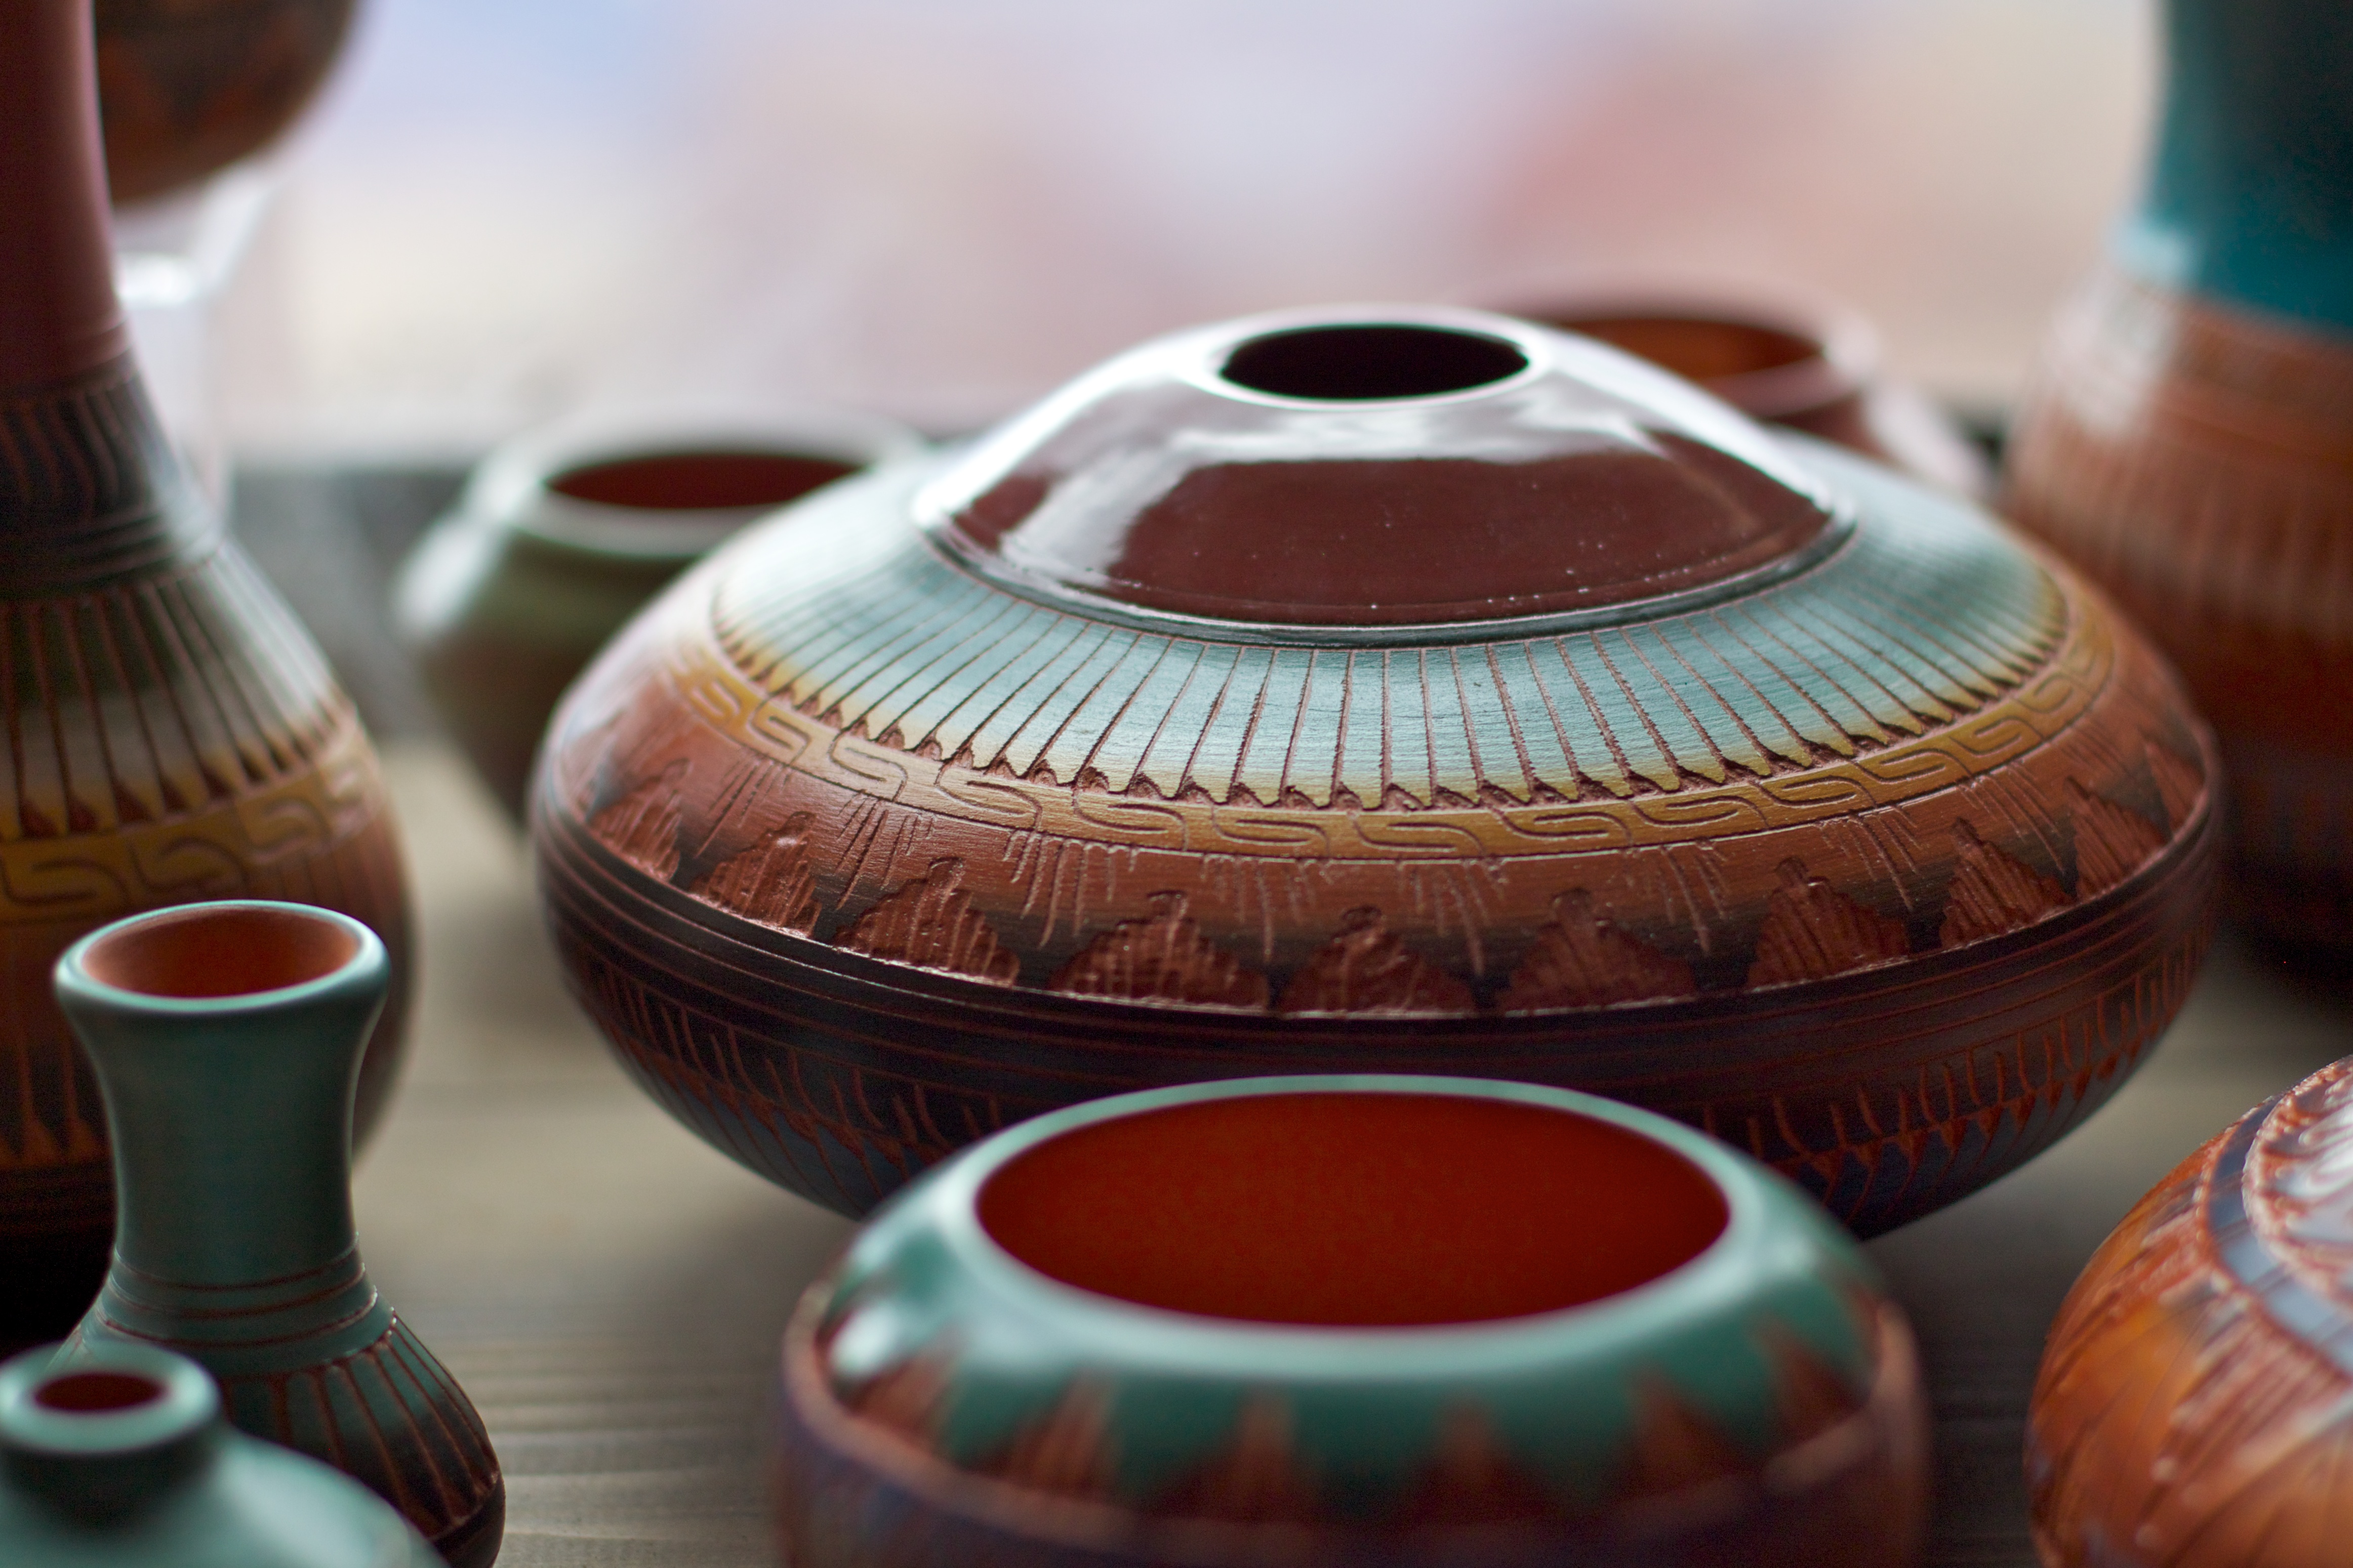
wood, color, ceramic, drink, pottery, art, man made object